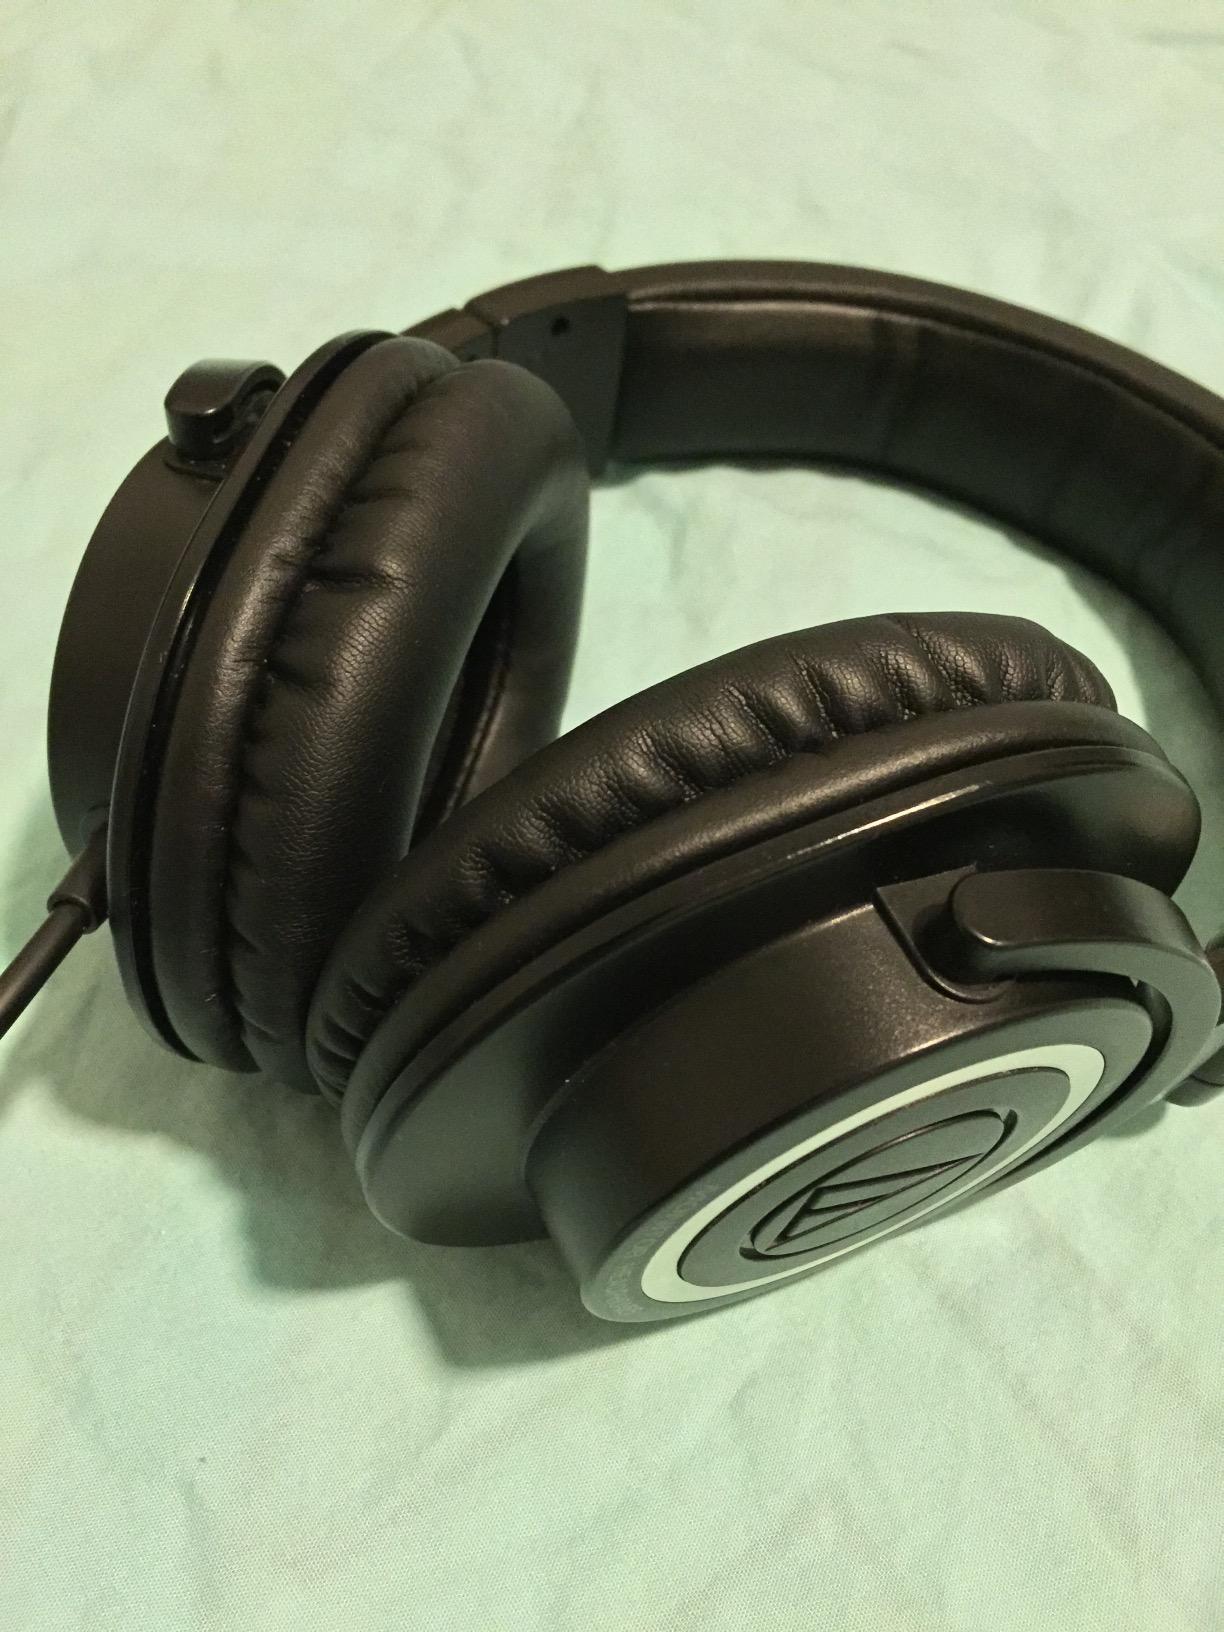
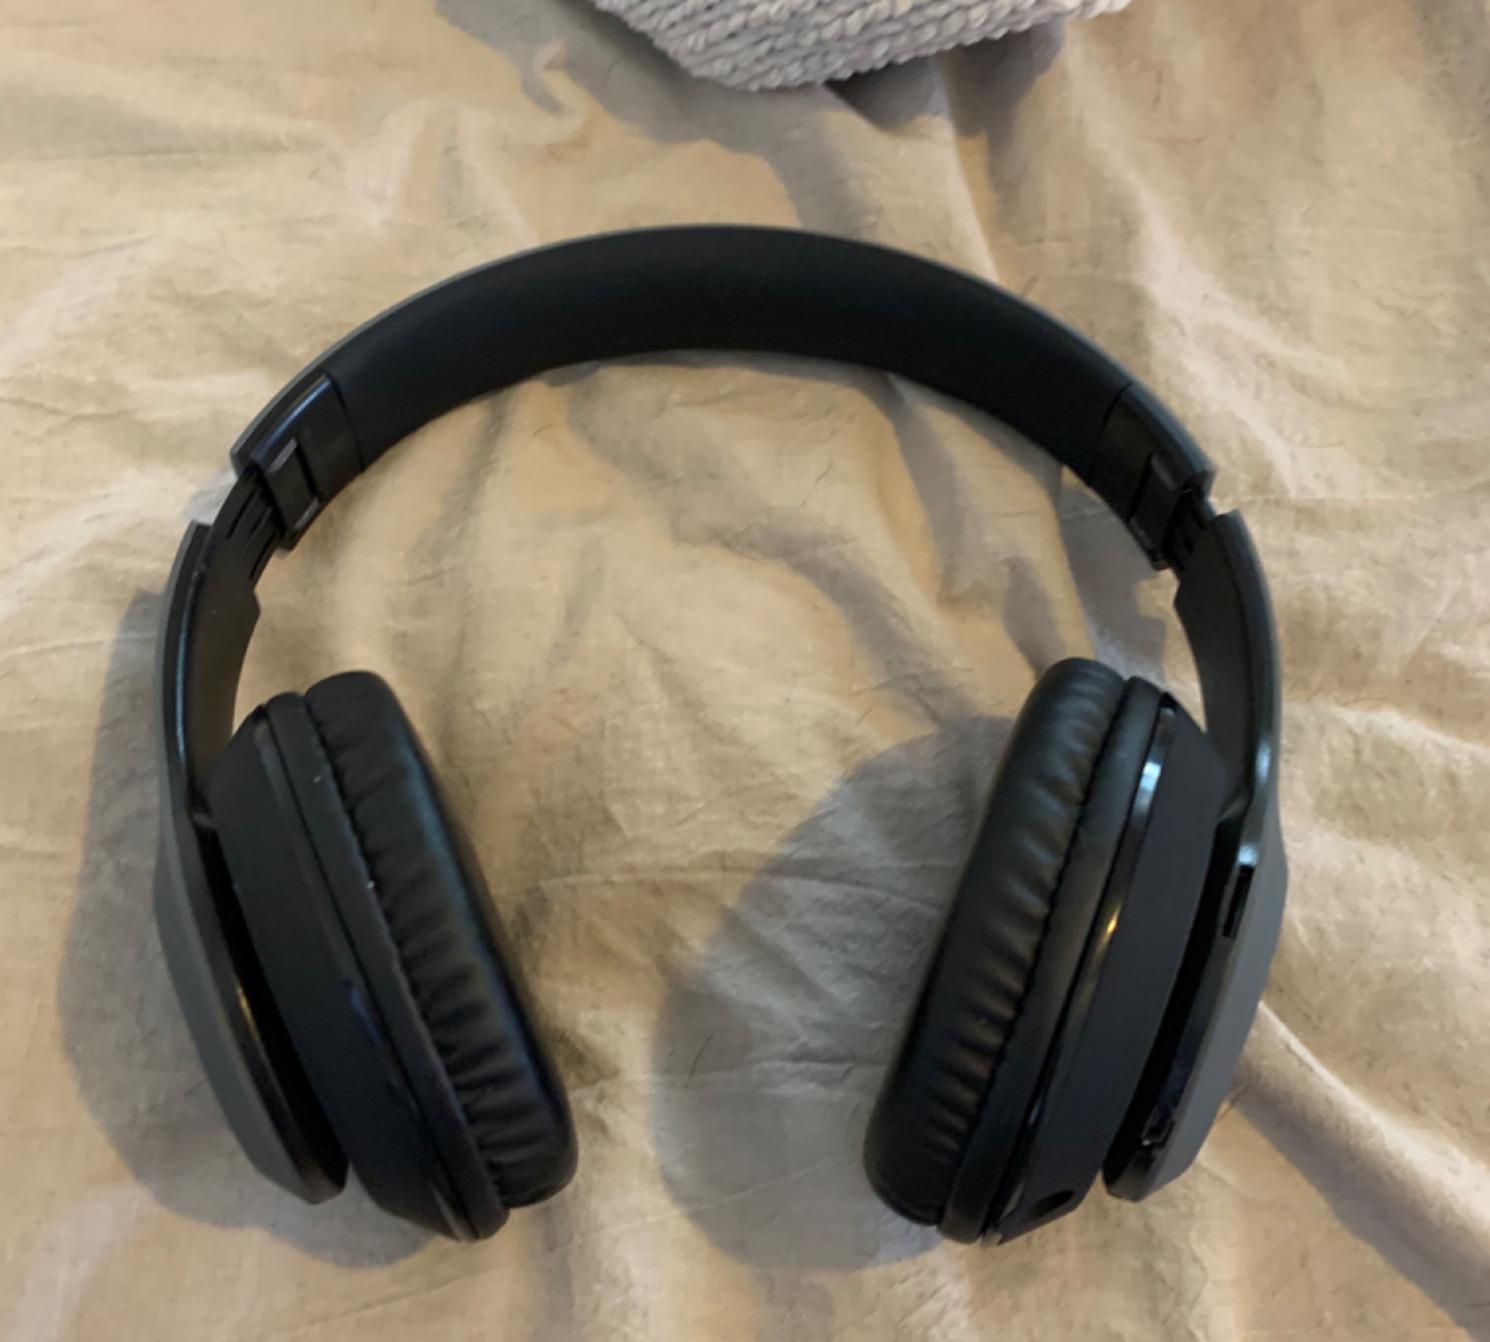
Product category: headphones
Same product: no